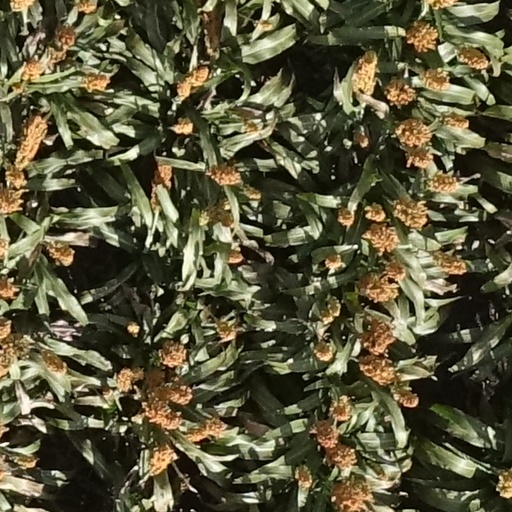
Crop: sorghum